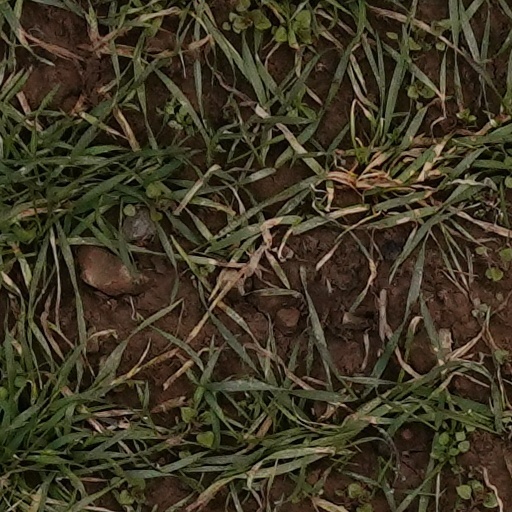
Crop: wheat